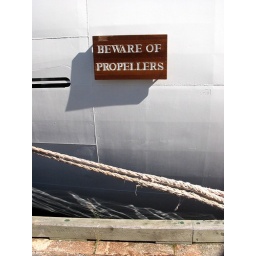
A warning sign on the back of a cruise ship in Halifax Harbour.